Us Amongst The Rest

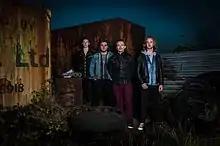
Us Amongst The Rest

Us Amongst The Rest is an English hard rock band from York, England. The band has shared stages with Heaven's Basement and were at a show with members of Asking Alexandria in their hometown of York to perform a secret DJ set. Us Amongst The Rest recorded their debut studio album at Innersound Studios. It was released in 2014. The name of the band derives from an ironic perception that all new bands sound the same.